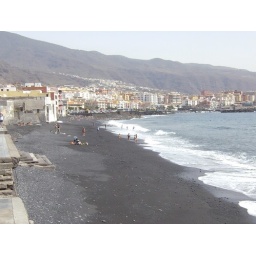
The black sand beach in Candelaria